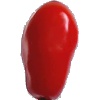
Label: Tomato 2